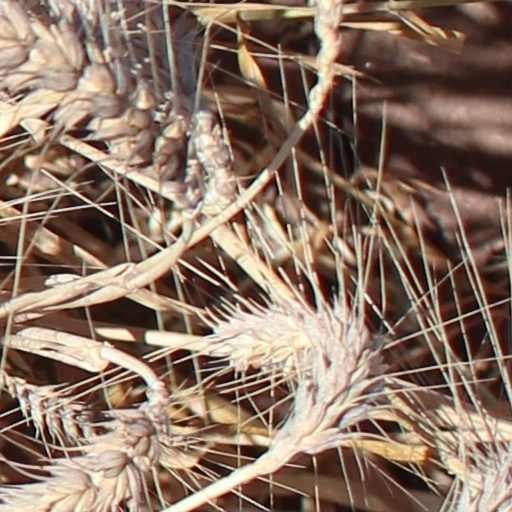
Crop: wheat